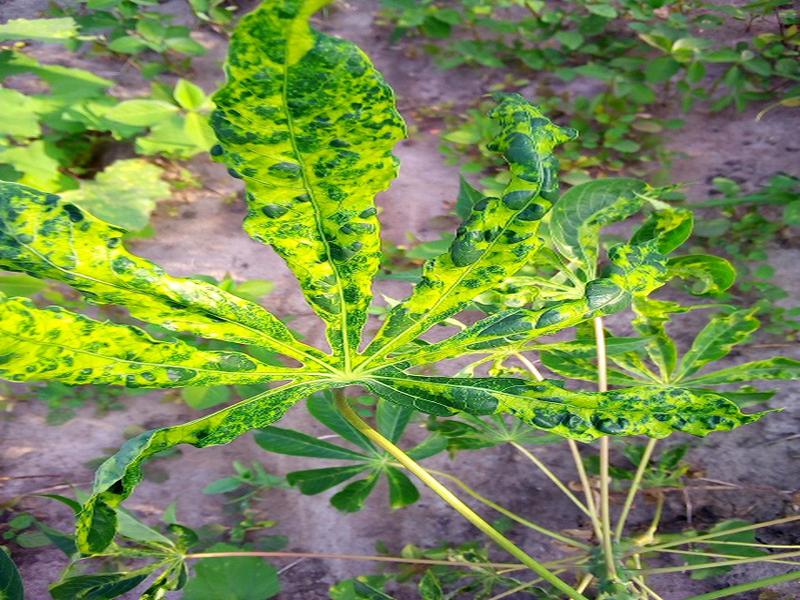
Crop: cassava
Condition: mosaic_disease